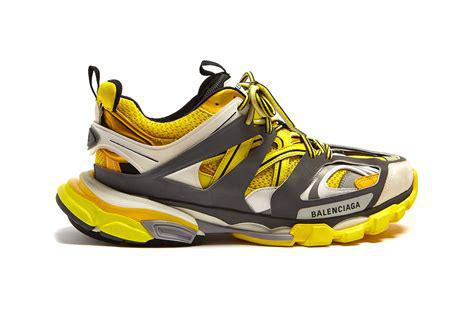
Brand: Balenciaga
Model: Track